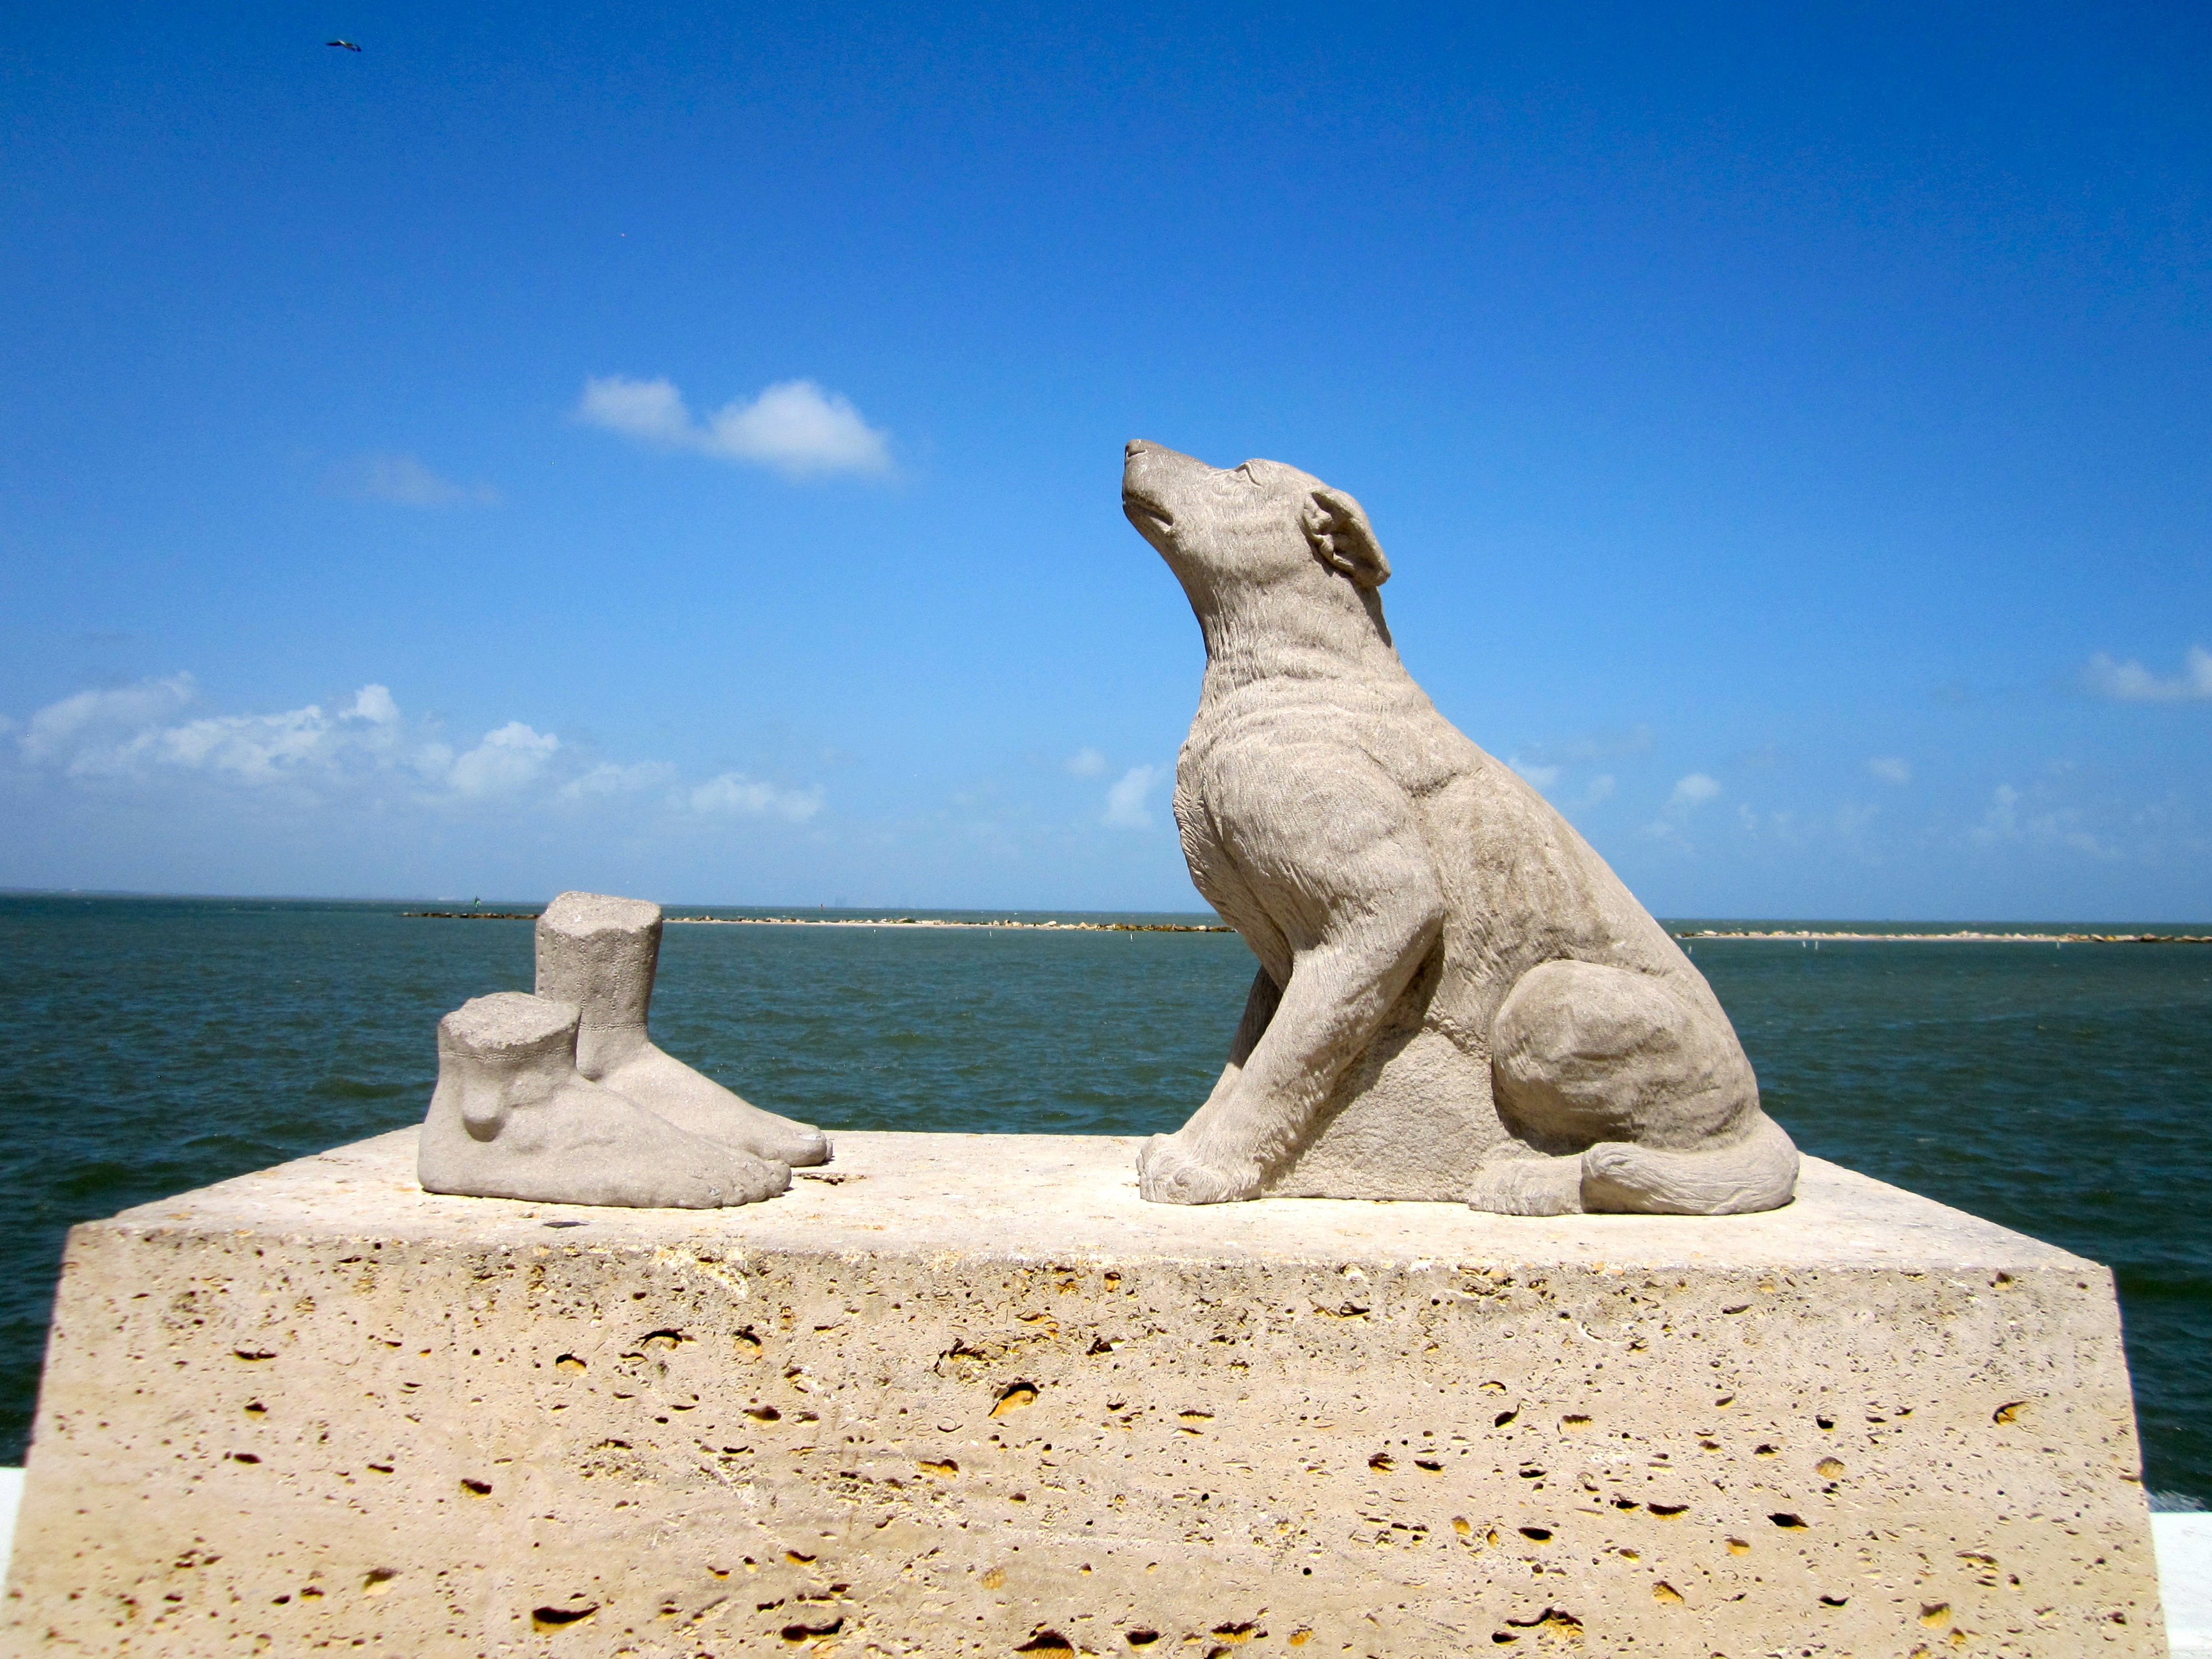
beach, sea, coast, sand, rock, ocean, sky, dog, animal, canine, stone, monument, vacation, statue, terrain, material, sculpture, figure, texas, cape, corpus christi